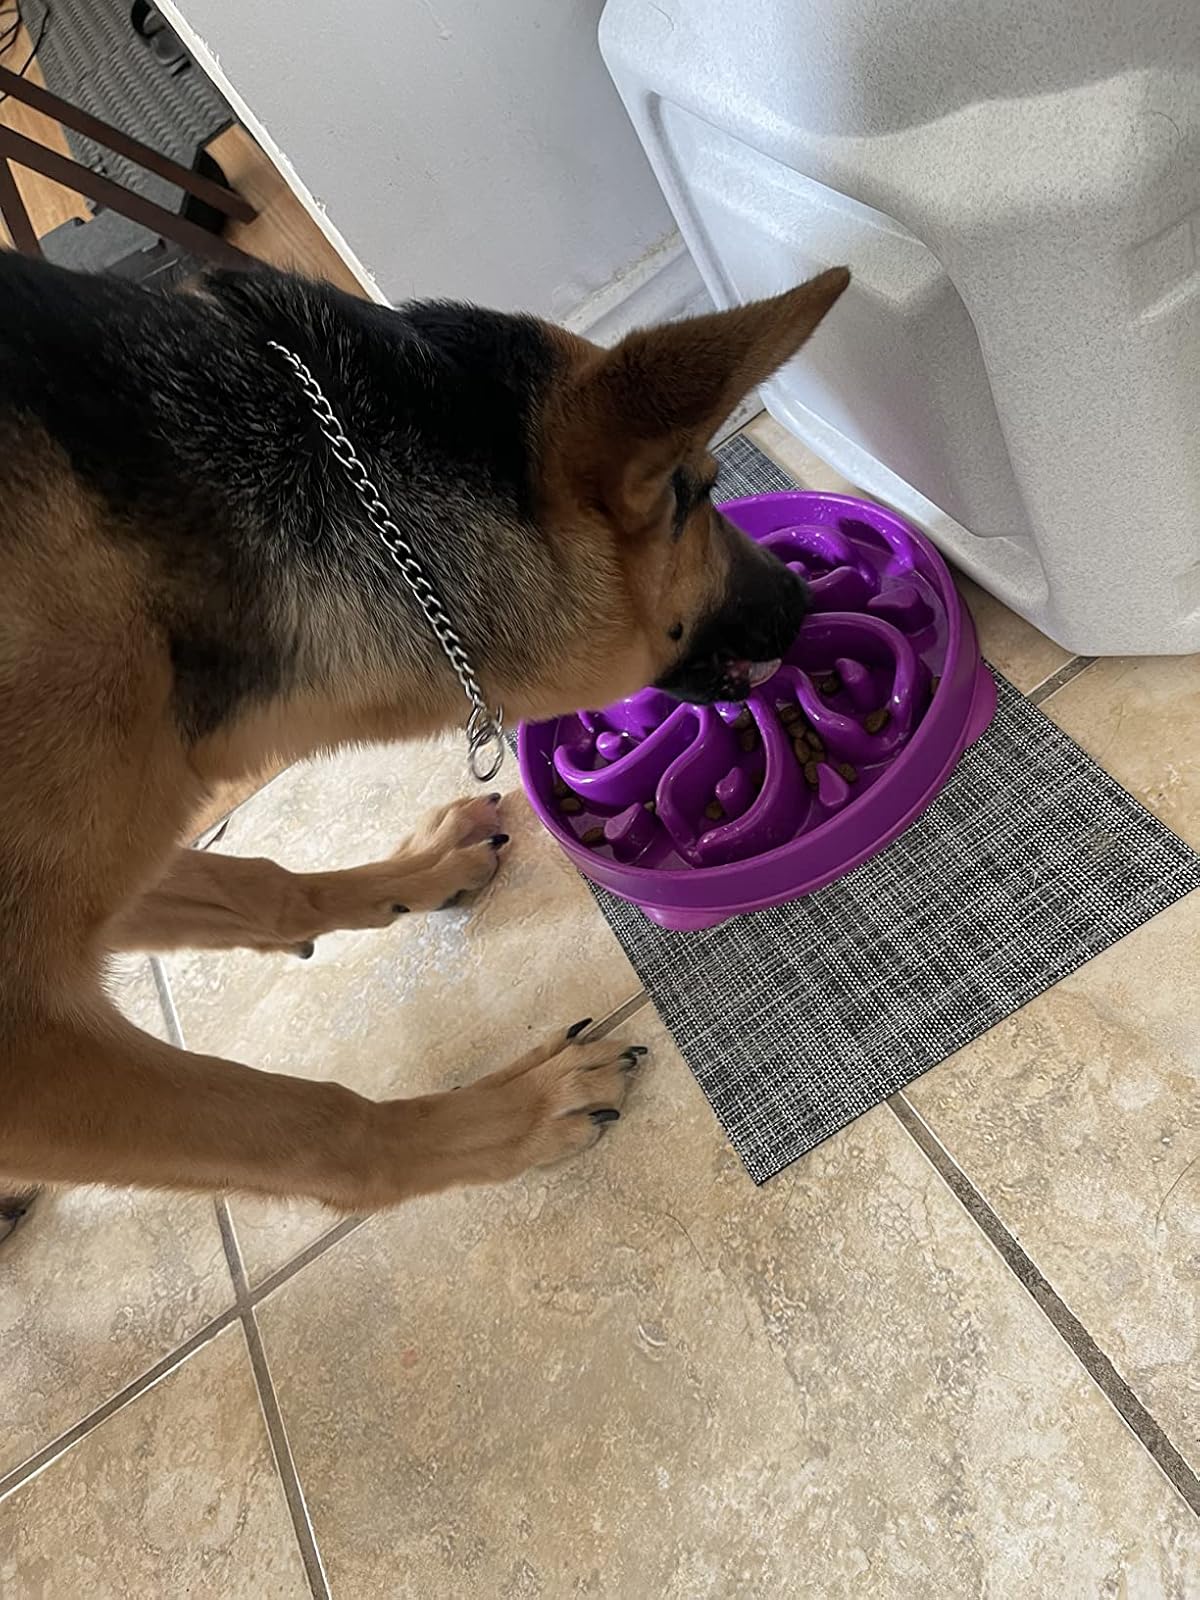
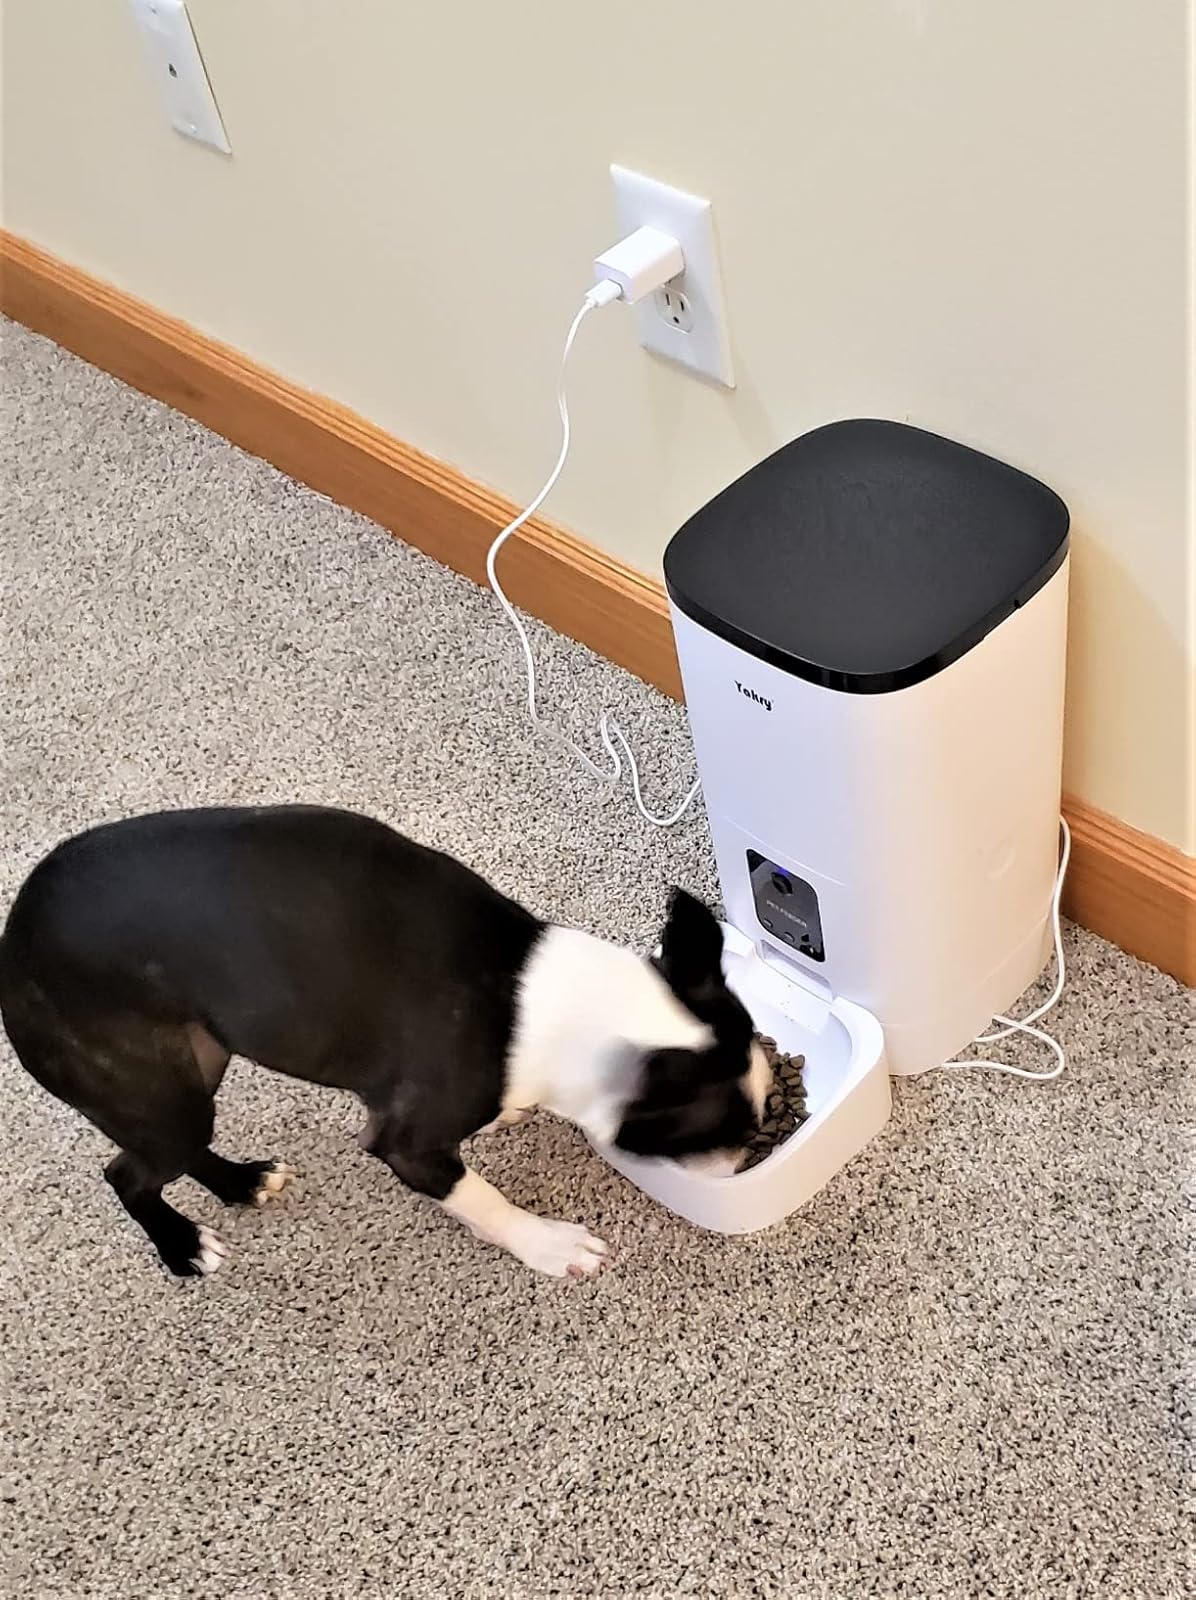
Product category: items_feeder
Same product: no